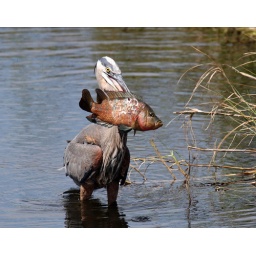
Wild great blue heron impales a fish in the Everglades. Photograph by Leonard Malkin. lmalkin@med.wayne.edu